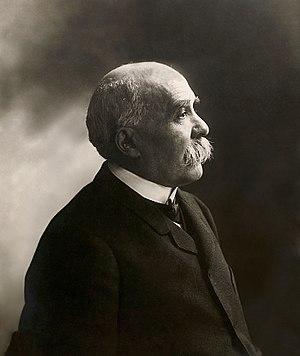
Georges Clemenceau (1841 - 1929).
La relation diplomatique entre la France et la Géorgie la plus ancienne — en l'état actuel des connaissances — a été établie au XVᵉ siècle. Depuis elle s’est faite et défaite en fonction des invasions et des occupations que le Caucase a connues, pour s’établir de manière plus structurée à partir de 1992, après le retour à l'indépendance de l'État caucasien.